Hp53int1

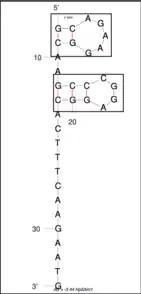
5' UTR Analysis:"The consensus folding of the 5’ UTR of Hp53int1. Two loops are formed from amino acids 1-9 and 12-21 respectively. The connecting amino acids of both loops are rich in G’s and C’s."

Hp53int1 is encoded by a polyadenylated transcript 1125 base pairs in length. There is a repeat sequence between base pairs 633...926 and a regulatory Poly A tail sequence between base pairs 496...1000. The repeat sequence between base pairs 633 and 926 is noted to be similar to the "Alu SC subfamily repeat", a sequence that characterizes the most abundant repeat sequences in humans and primates, and which likely diverged from other Alu subfamily complexes around 32 million years ago.